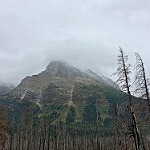
Scene: Outdoor